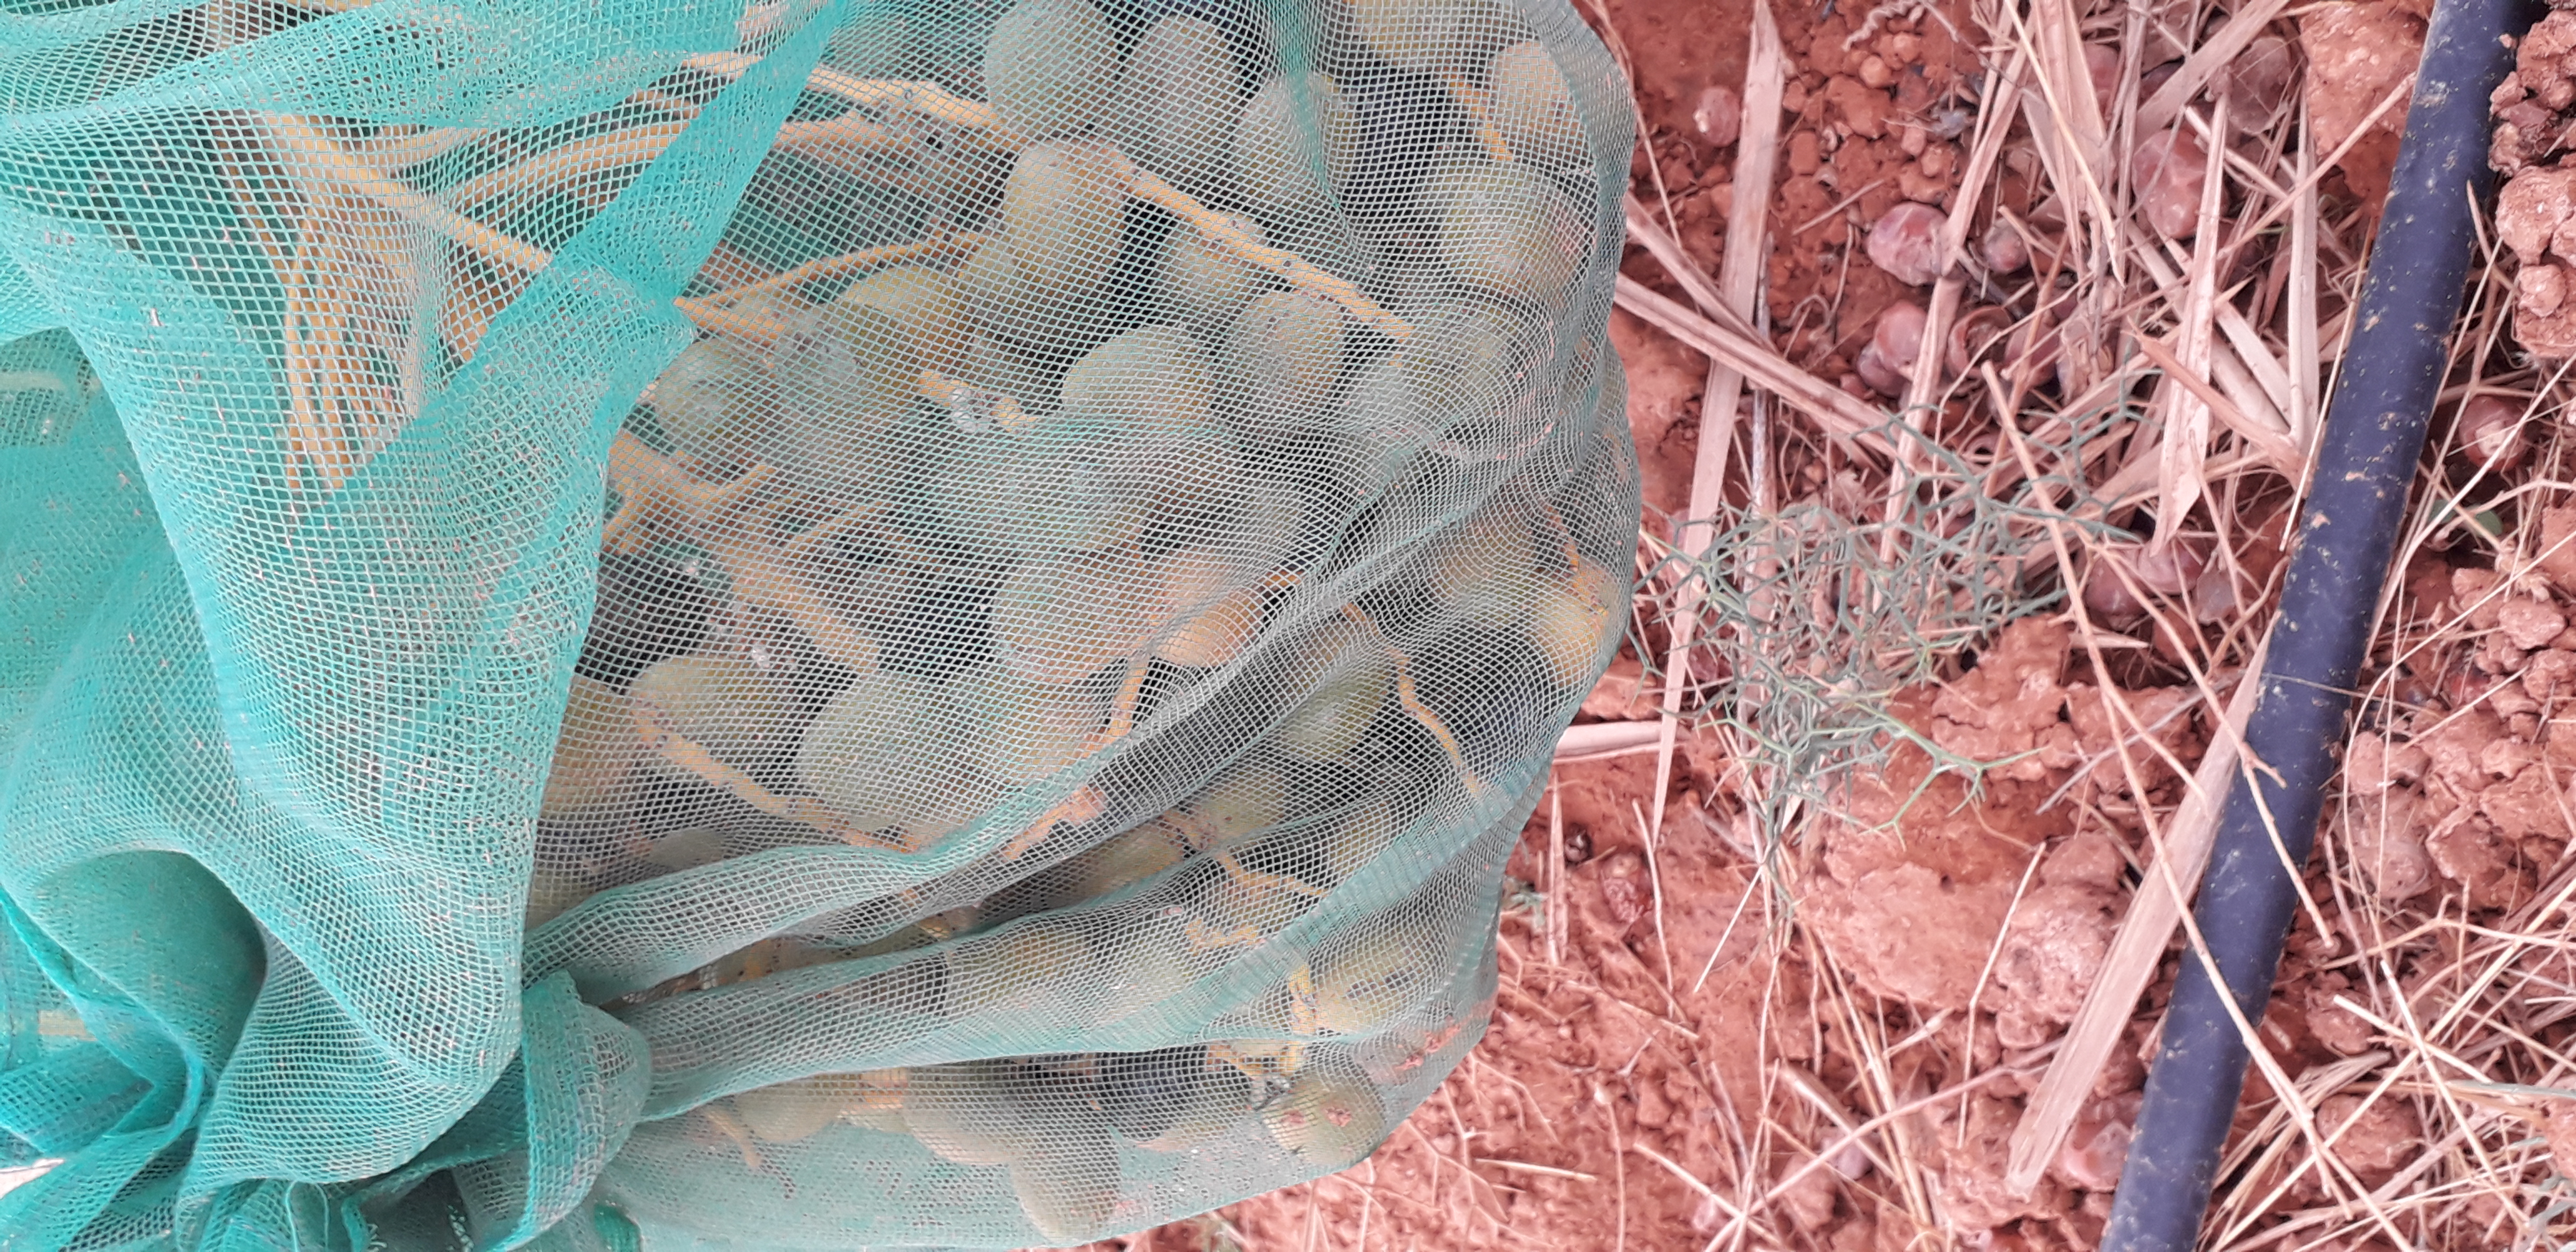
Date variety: kholt